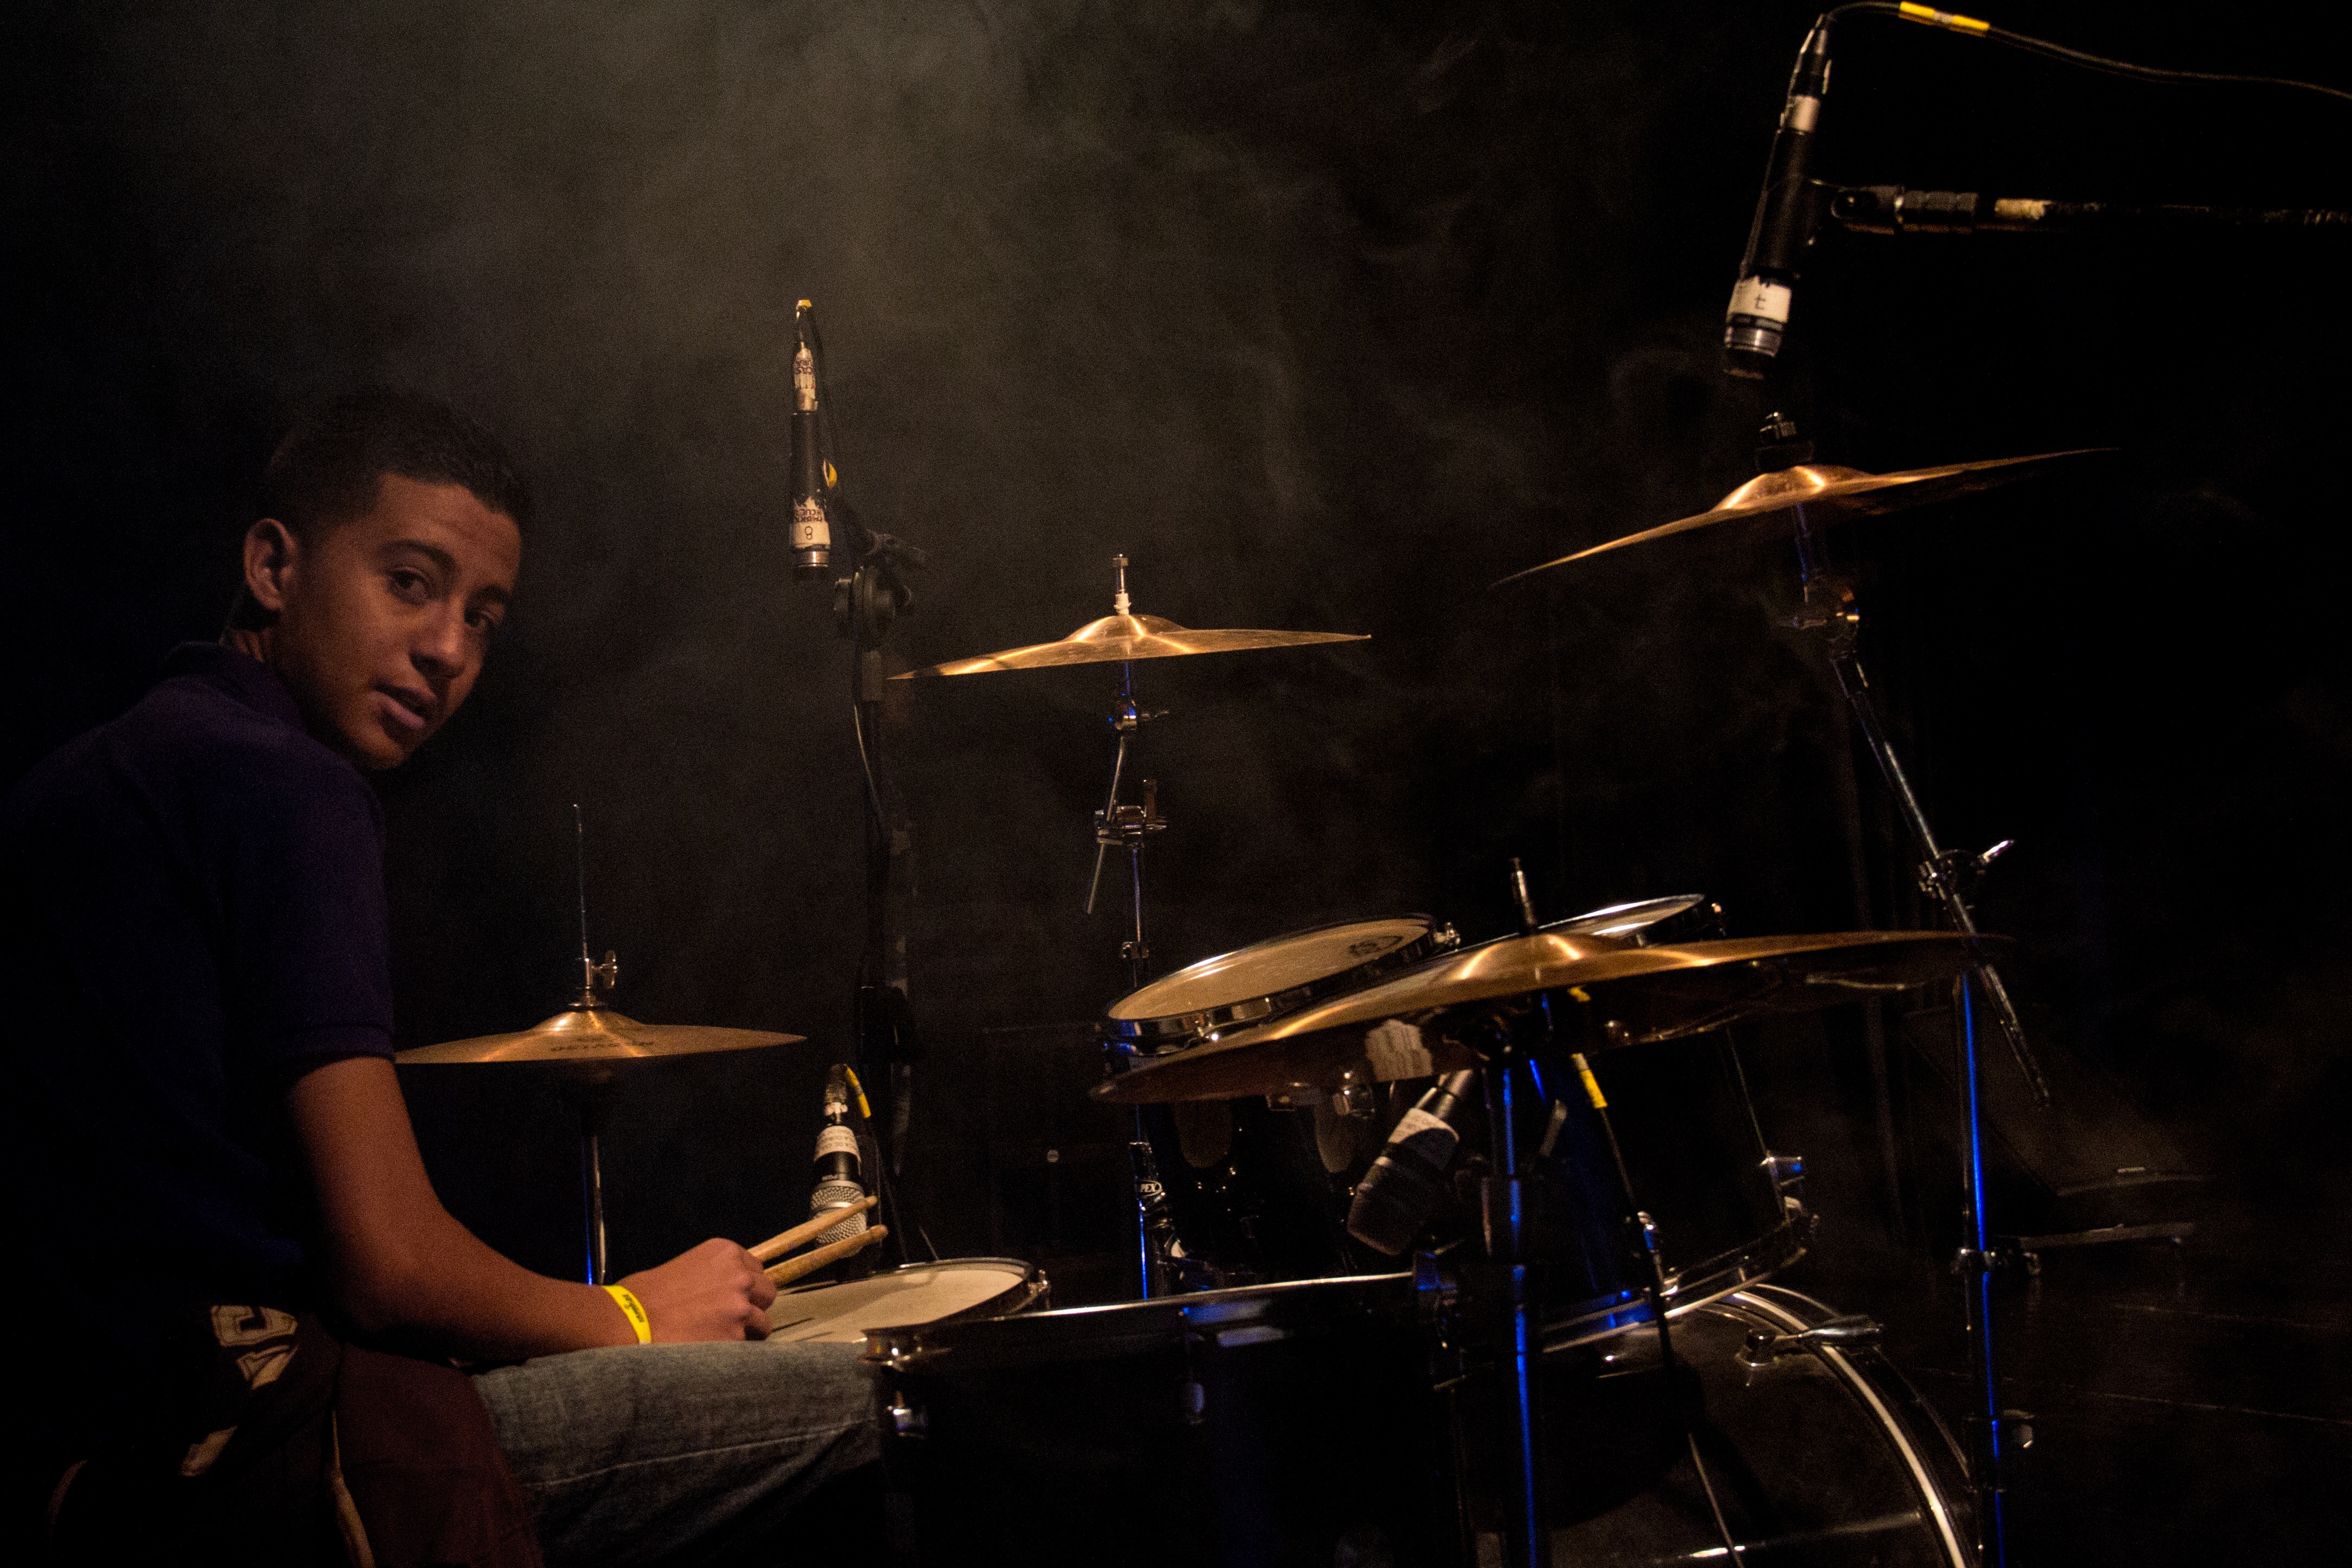
music, concert, instrument, artist, musician, drum, percussion, performance art, stage, battery, performance, drums, drummer, entertainment, performing arts